Corpse Bride

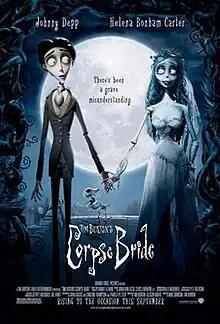
Theatrical release poster

Corpse Bride (also known as Tim Burton's Corpse Bride) is a 2005 stop-motion-animated fantasy musical film, directed by Mike Johnson (in his directorial debut) and Tim Burton from a screenplay by John August, Caroline Thompson, and Pamela Pettler, based on characters created by Burton and Carlos Grangel. Set in a Victorian-era village, "Corpse Bride" stars Johnny Depp as the voice of Victor, while Helena Bonham Carter voices Emily, the titular bride. An international co-production between the United States and United Kingdom, produced by Tim Burton Productions and Laika Entertainment, and distributed by Warner Bros. Pictures, "Corpse Bride" is the first stop-motion feature film directed by Burton after previously producing "The Nightmare Before Christmas" (1993) and "James and the Giant Peach" (1996).